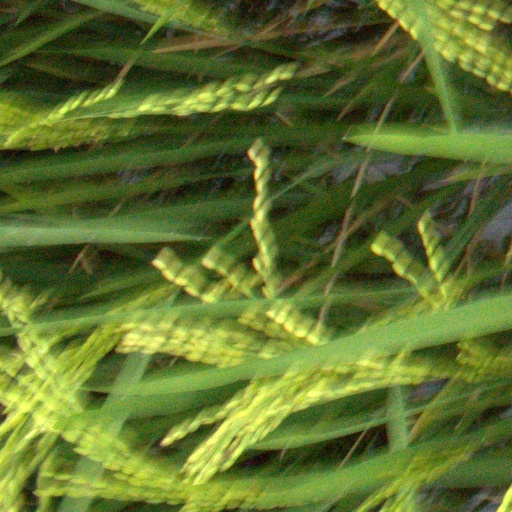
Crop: rice